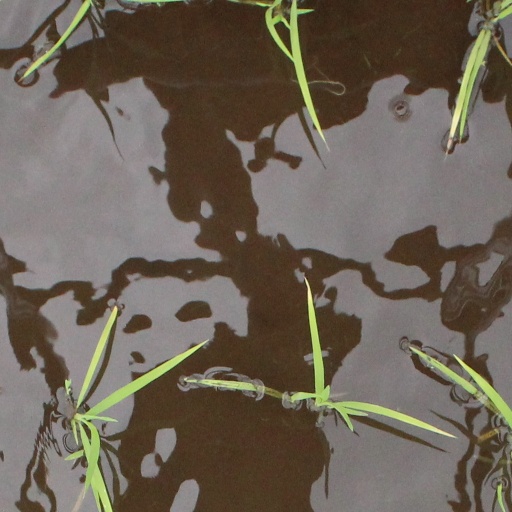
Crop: rice